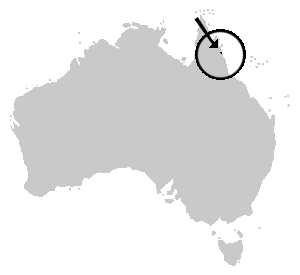
Cophixalus exiguus est une espèce d'amphibiens de la famille des Microhylidae.